Jesús Rueda (footballer)

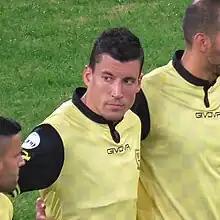
Rueda lining up for Beitar Jerusalem in 2016

Jesús Rueda Ambrosio (born 19 February 1987) is a Spanish professional footballer who plays as a central defender or defensive midfielder for CD San Roque de Lepe.